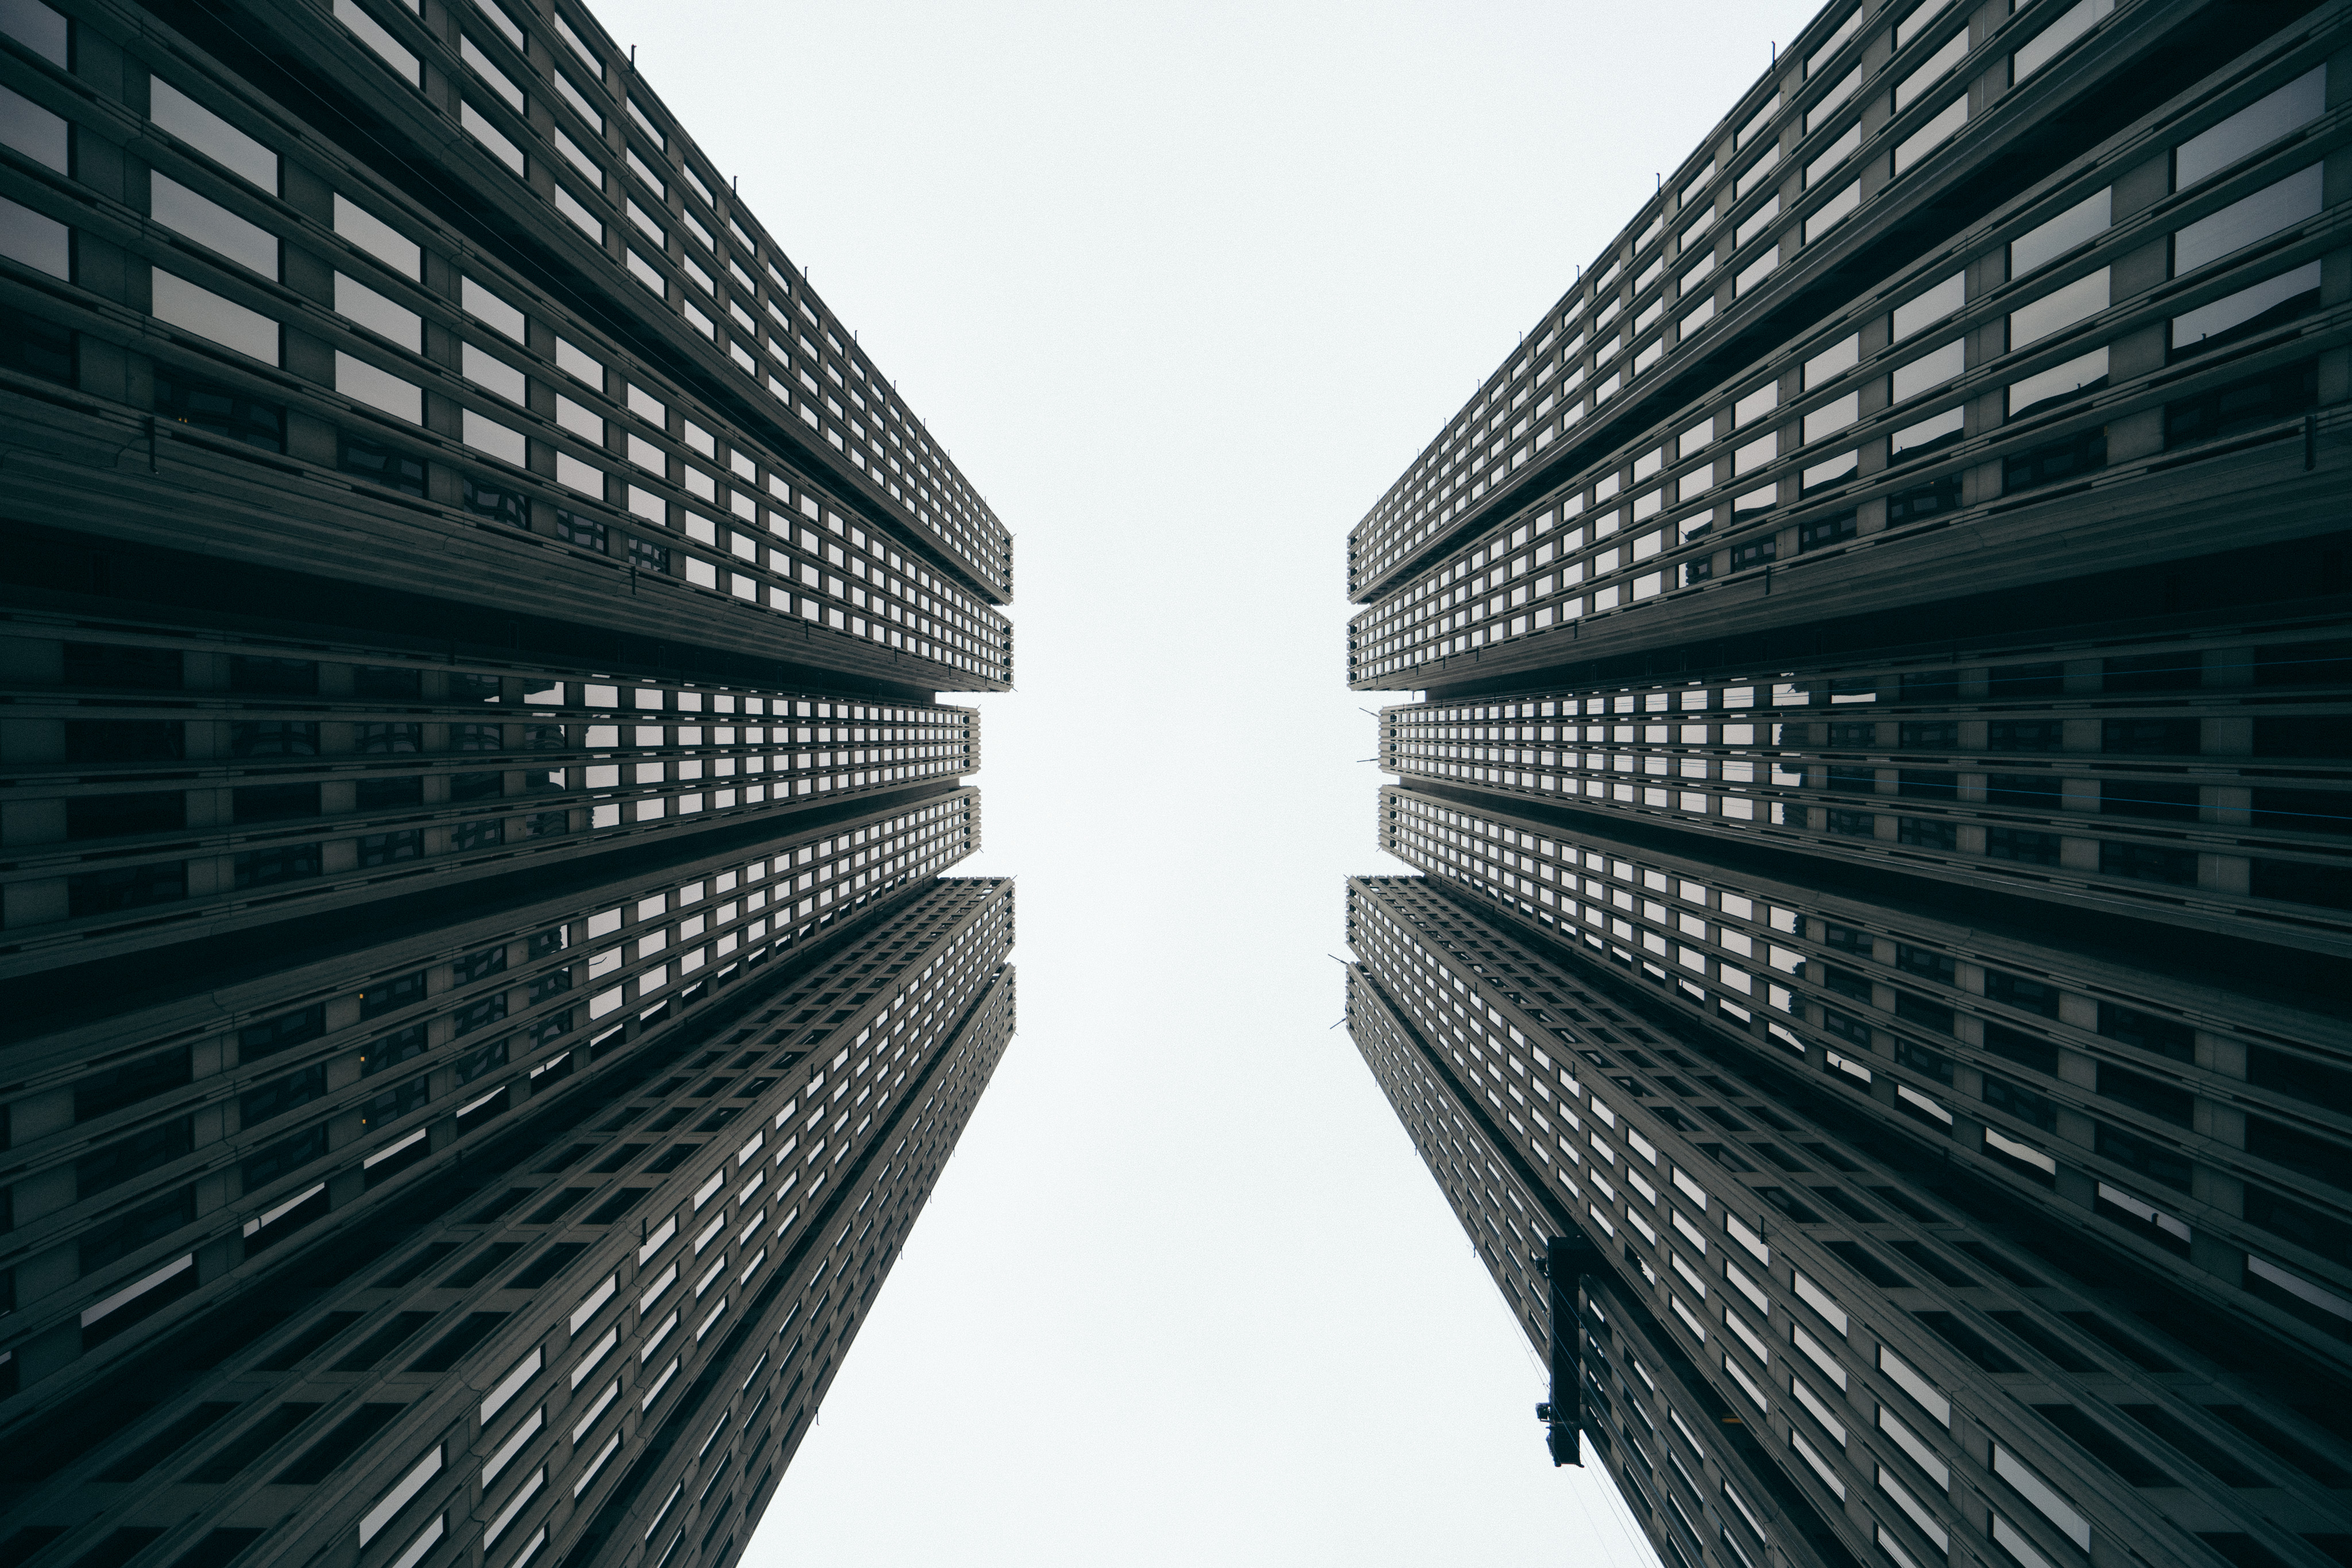
black and white, architecture, perspective, building, skyscraper, line, facade, monochrome, tower block, buildings, windows, symmetry, headquarters, metropolis, low angle shot, monochrome photography, window covering